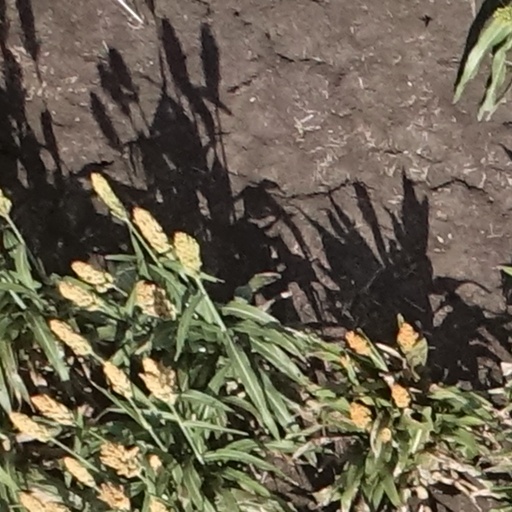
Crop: sorghum